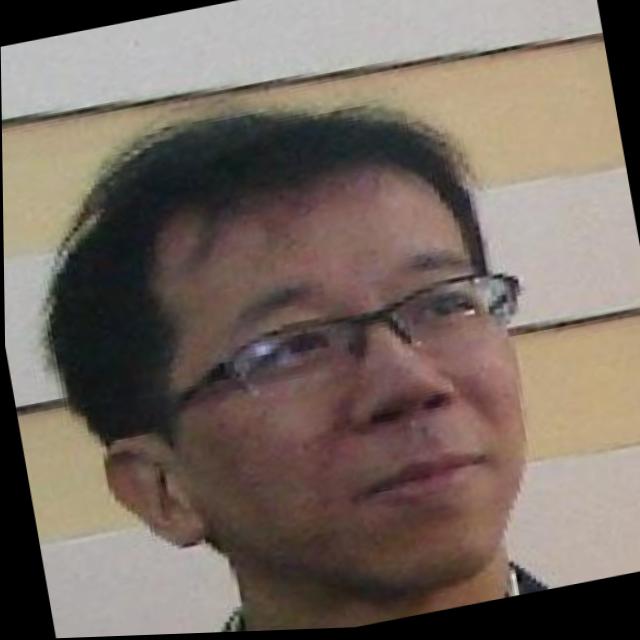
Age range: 21-44